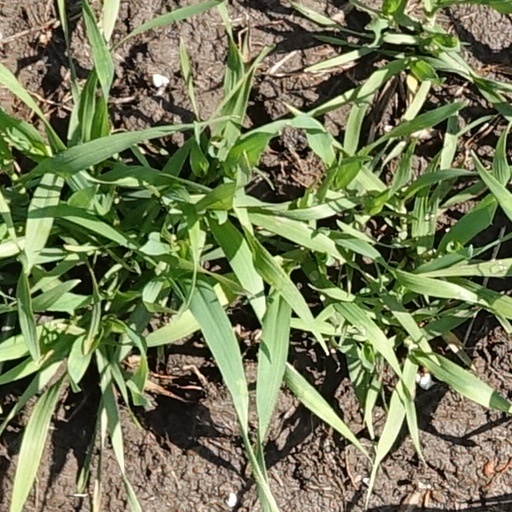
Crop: wheat